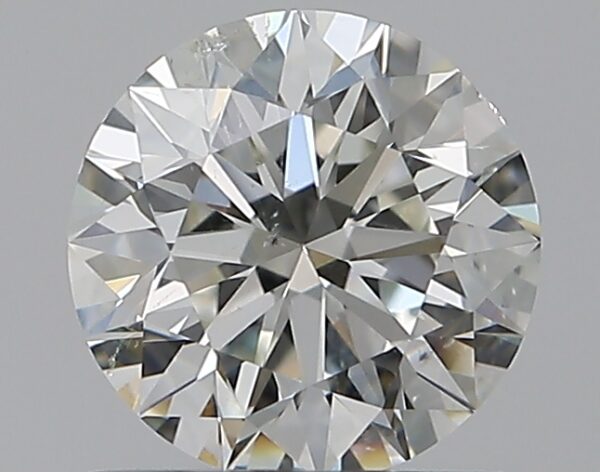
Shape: round
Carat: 0.7
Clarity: SI2
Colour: I
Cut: EX
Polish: EX
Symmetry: EX
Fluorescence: N
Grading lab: GIA
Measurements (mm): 5.63 x 5.67 x 3.55